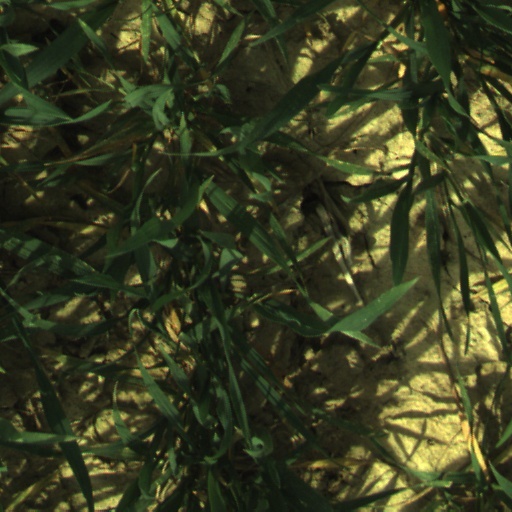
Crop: wheat